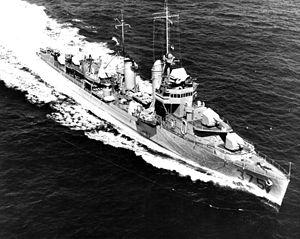
L’USS Downes (DD-375) était un destroyer de la marine américaine de la classe Mahan.